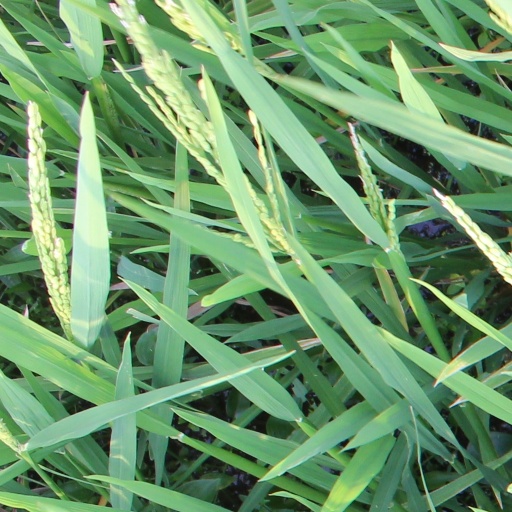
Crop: rice